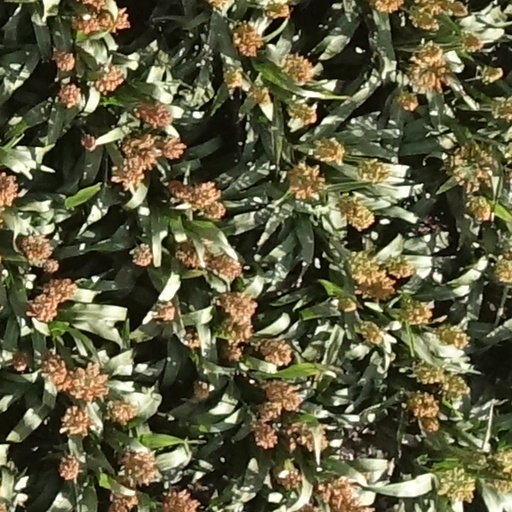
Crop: sorghum